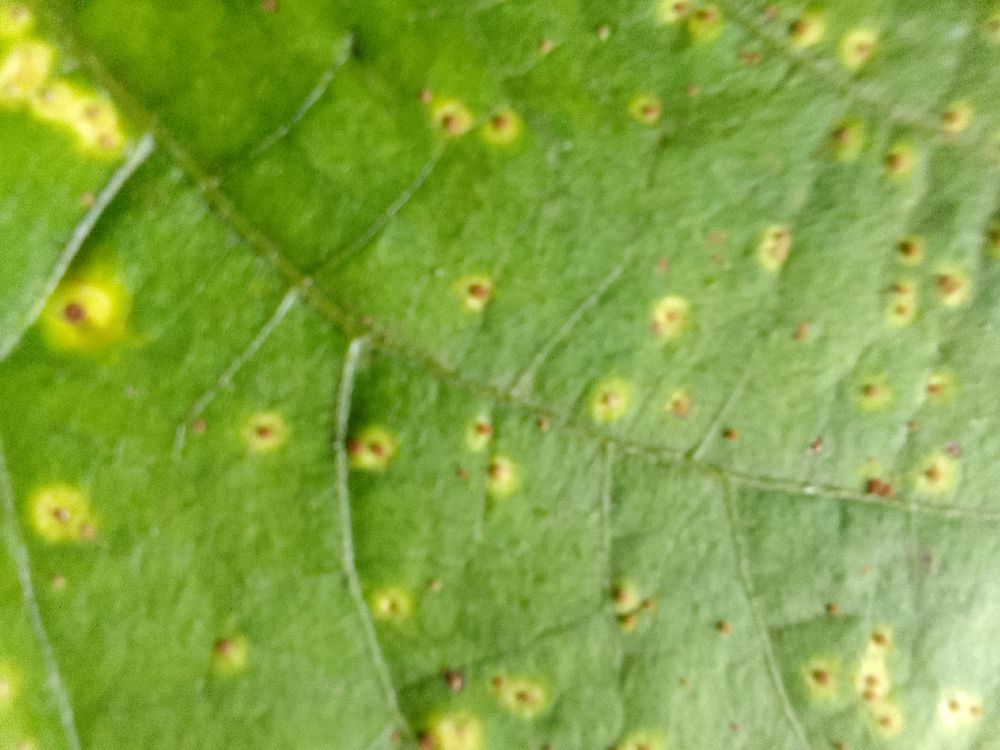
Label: rust